France–Myanmar relations

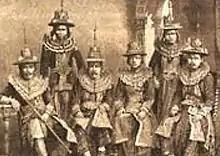
19th century Burmese mission to France.

The Governor-General of French India Joseph François Dupleix had started to show interest in Burma since 1727, on account of the country's abundance in teak and crude oil. As a result, a French shipyard was established in the city of Syriam in 1729, building ships for Pondicherry. The shipyard was abandoned in 1742 due to the revolt of the Mon.